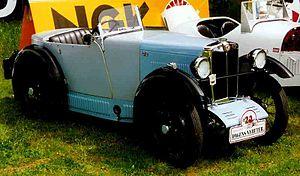
La MG type M est une voiture de sport produite par MG d'avril 1929 à 1932. Elle était parfois appelée la 8/33. Lancée en 1928 au salon de l'Automobile de Londres alors que les ventes des plus grandes berlines MG chancellent en raison de la conjoncture économique, la petite voiture apporta la propriété MG à un nouveau secteur du marché, et sauva probablement la société. Les premières voitures furent faites à l'usine de Cowley, mais à partir de 1930 la production est transférée à Abingdon.